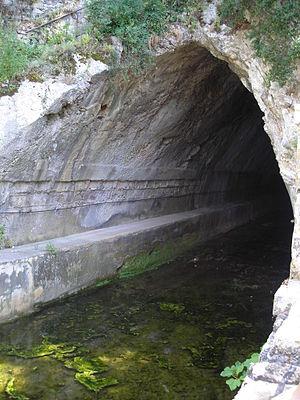
La Villa Gregoriana est l'une des trois villas de la ville de Tivoli située dans la région du Latium près de Rome en Italie. Construite de 1832 à 1835, par Clemente Folchi, sur l'ordre du pape Grégoire XVI, c'est un jardin dessiné, autour du complexe réseau de cascades naturelles de la rivière Aniene et de grottes, dans le style romantique de l'époque.